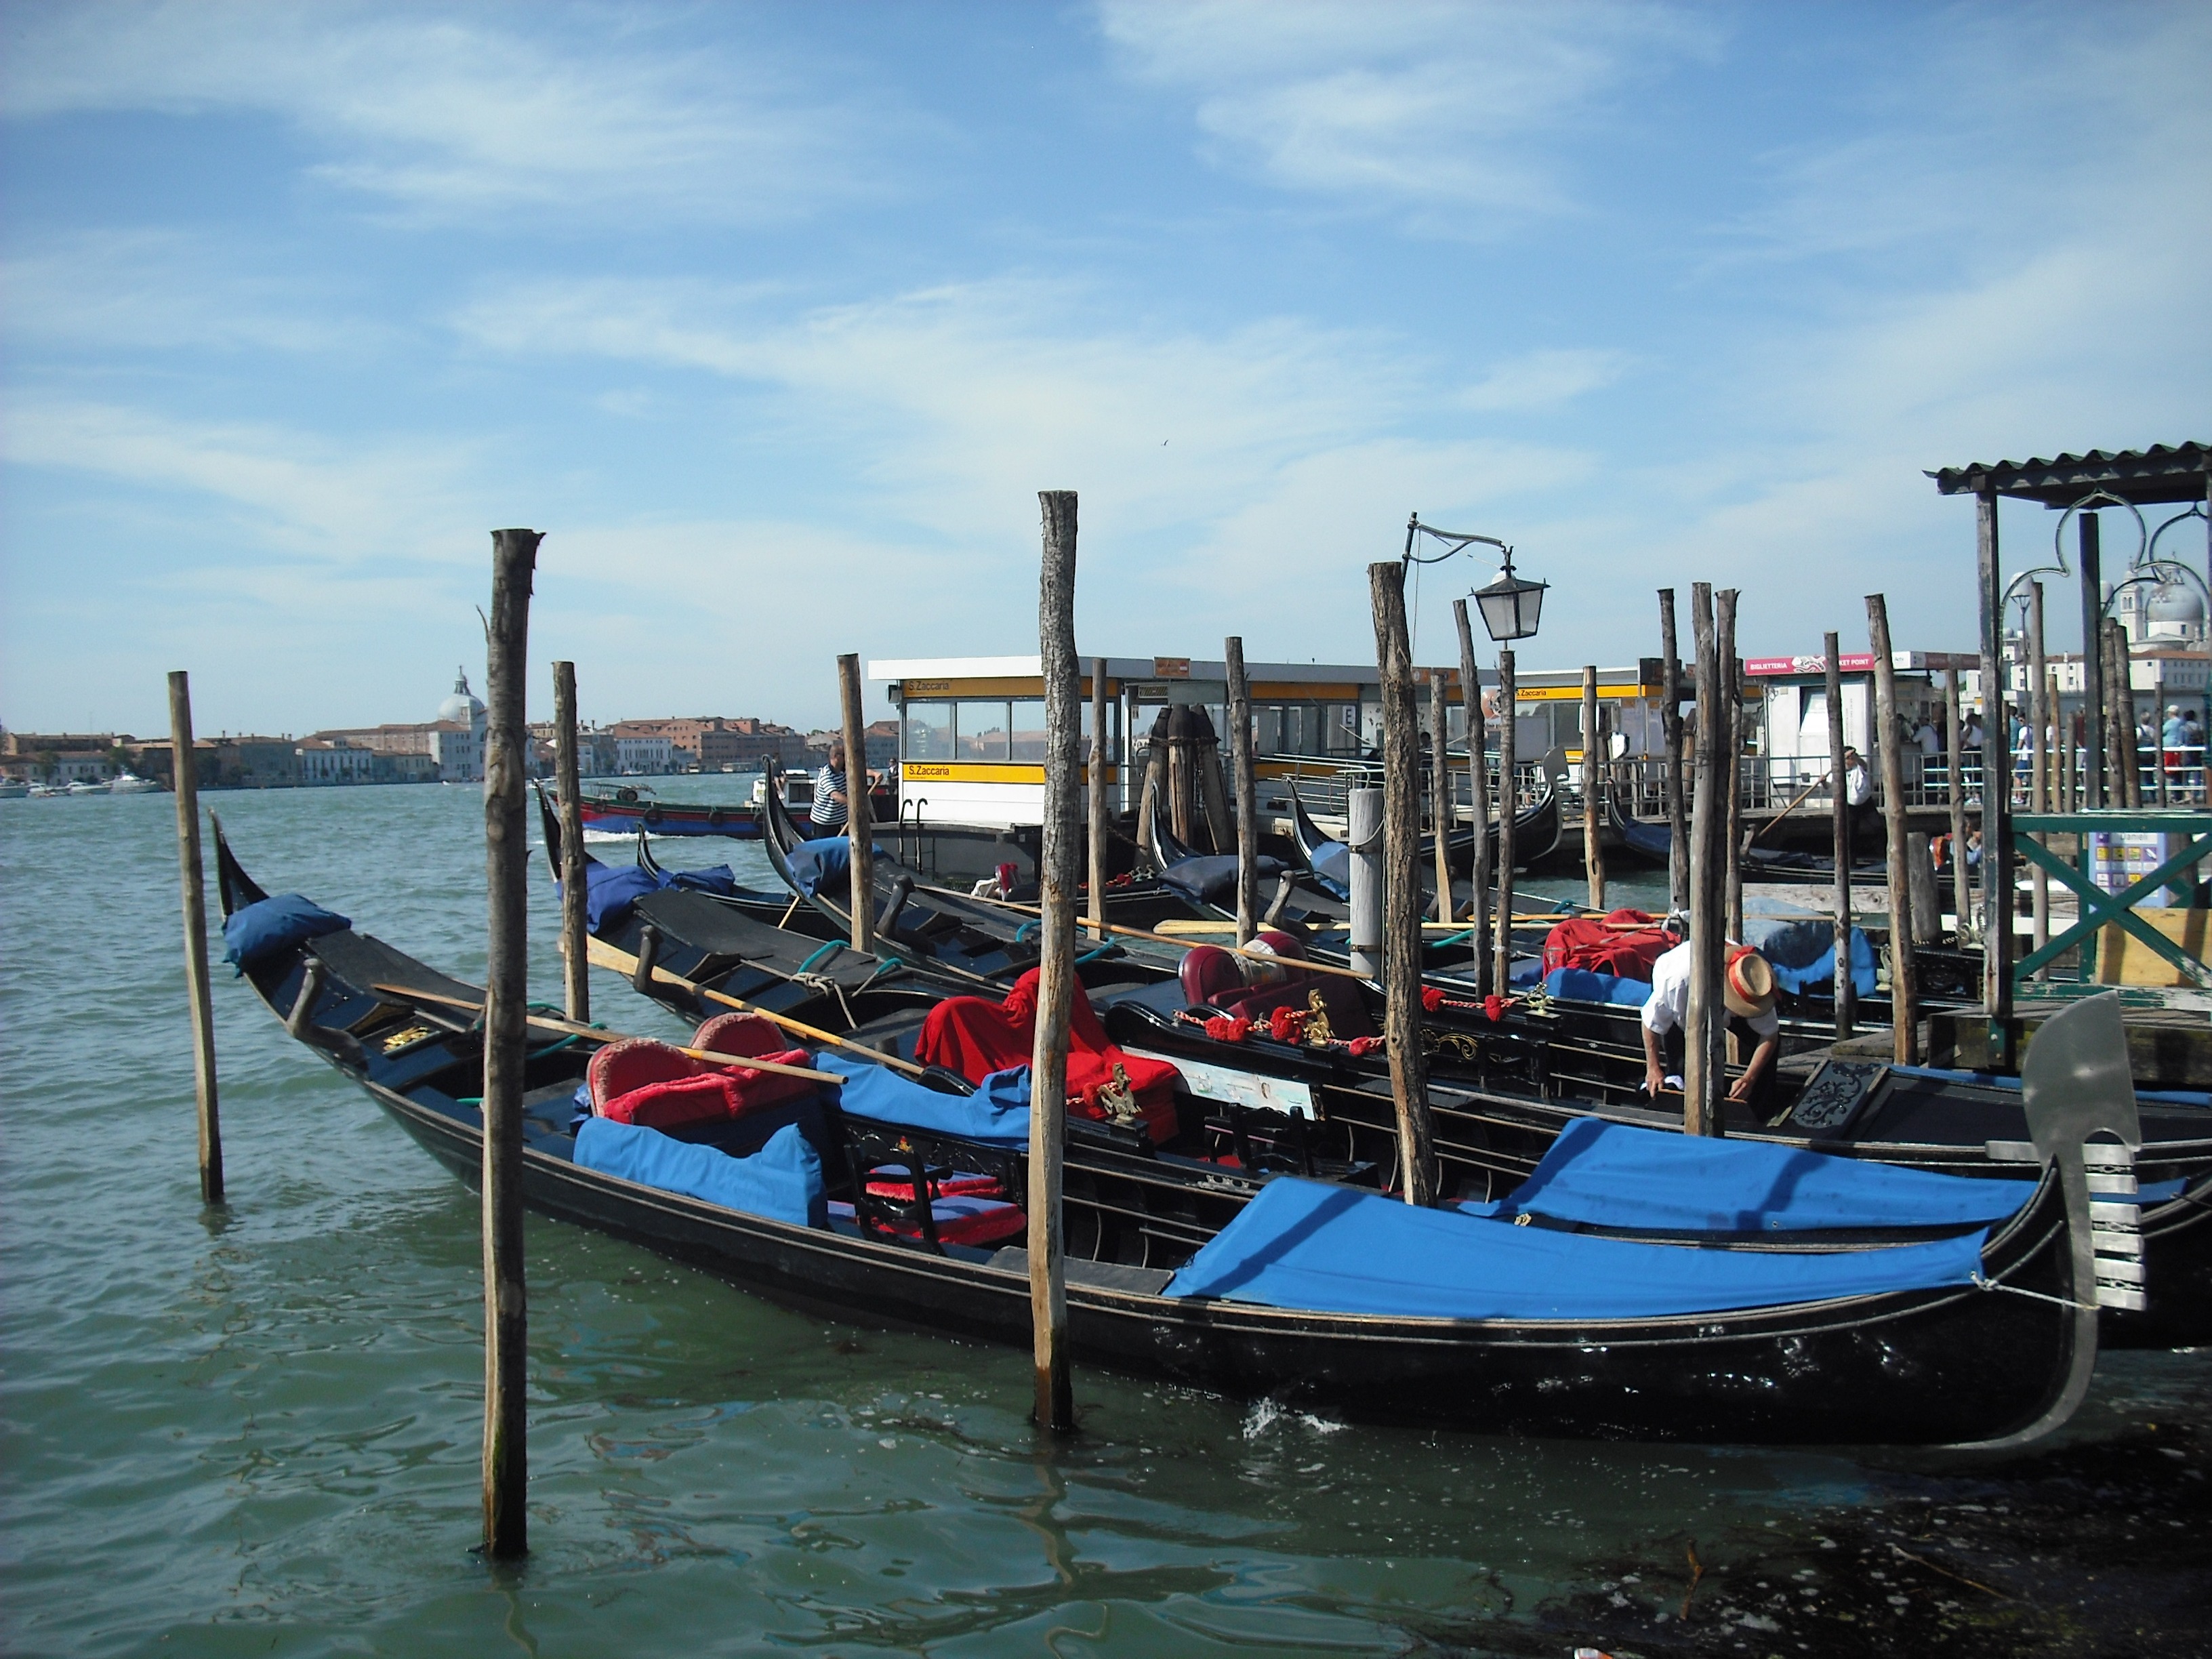
sea, boat, vehicle, mast, italy, harbor, venice, waterway, boating, gondola, gondolas, watercraft, fishing vessel, watercraft rowing